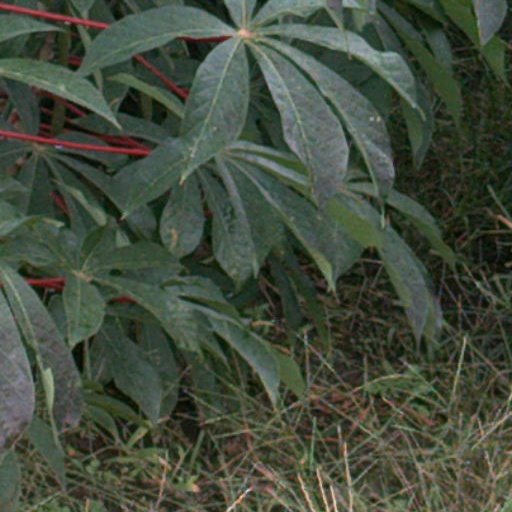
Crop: cassava